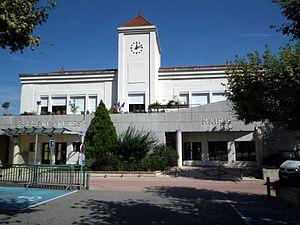
Mairie de Sarras - Ardèche - France